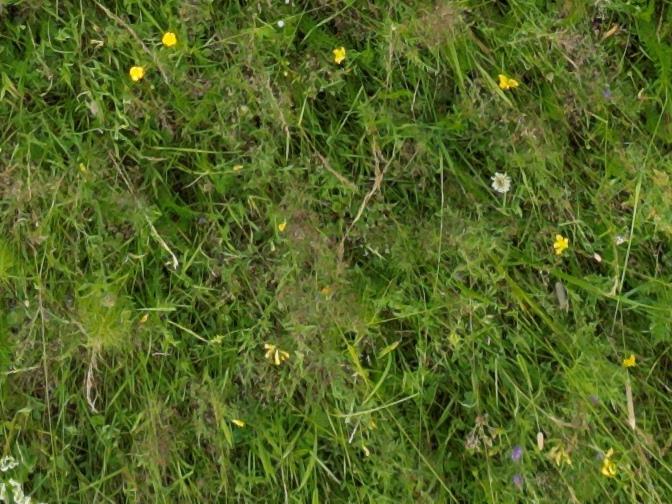
Flowers visible: yarrow flowers, yarrow flowers